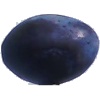
Label: Plum 3